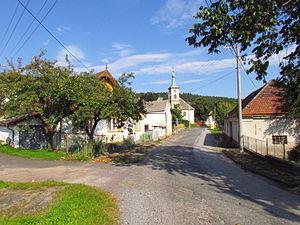
Horní Vilémovice est une commune du district de Třebíč, dans la région de Vysočina, en Tchéquie. Sa population s'élevait à 79 habitants en 2019.